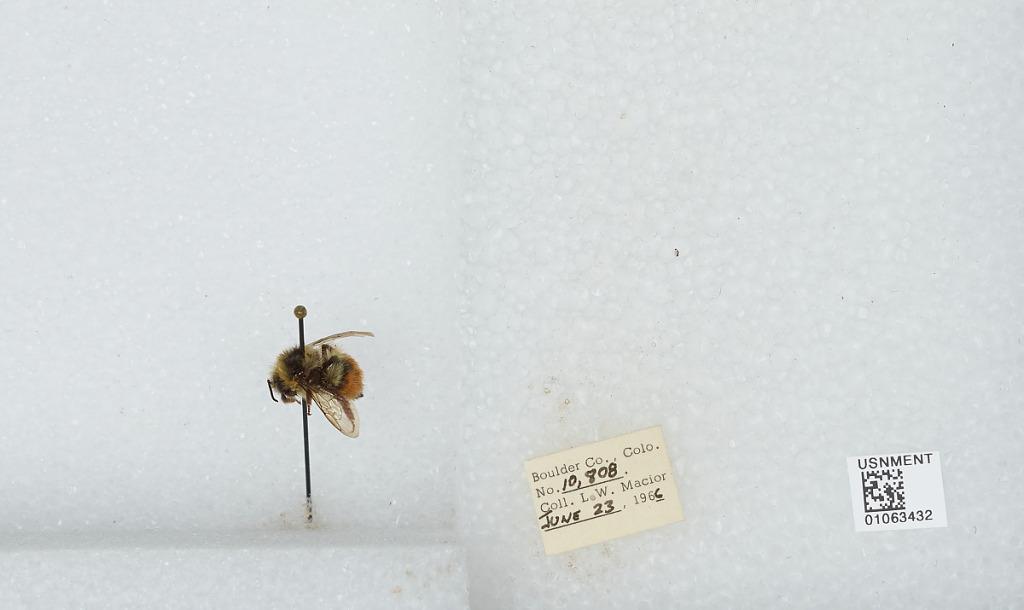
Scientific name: Bombus (Pyrobombus) bifarius Cresson
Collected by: L. Macior
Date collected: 1966-6-23
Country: United States
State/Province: Colorado
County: Boulder
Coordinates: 40.09, -105.36